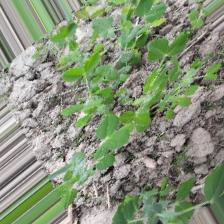
Label: Normal